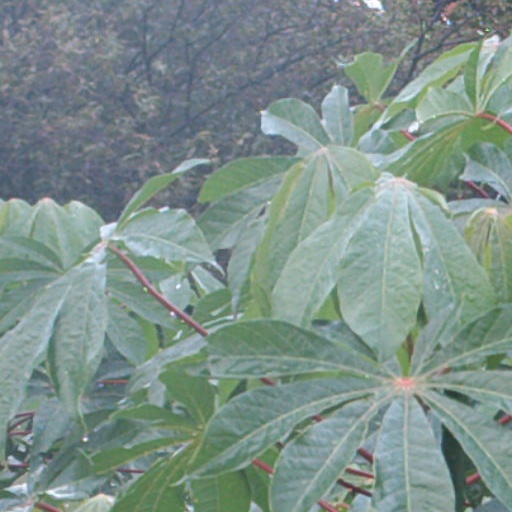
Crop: cassava